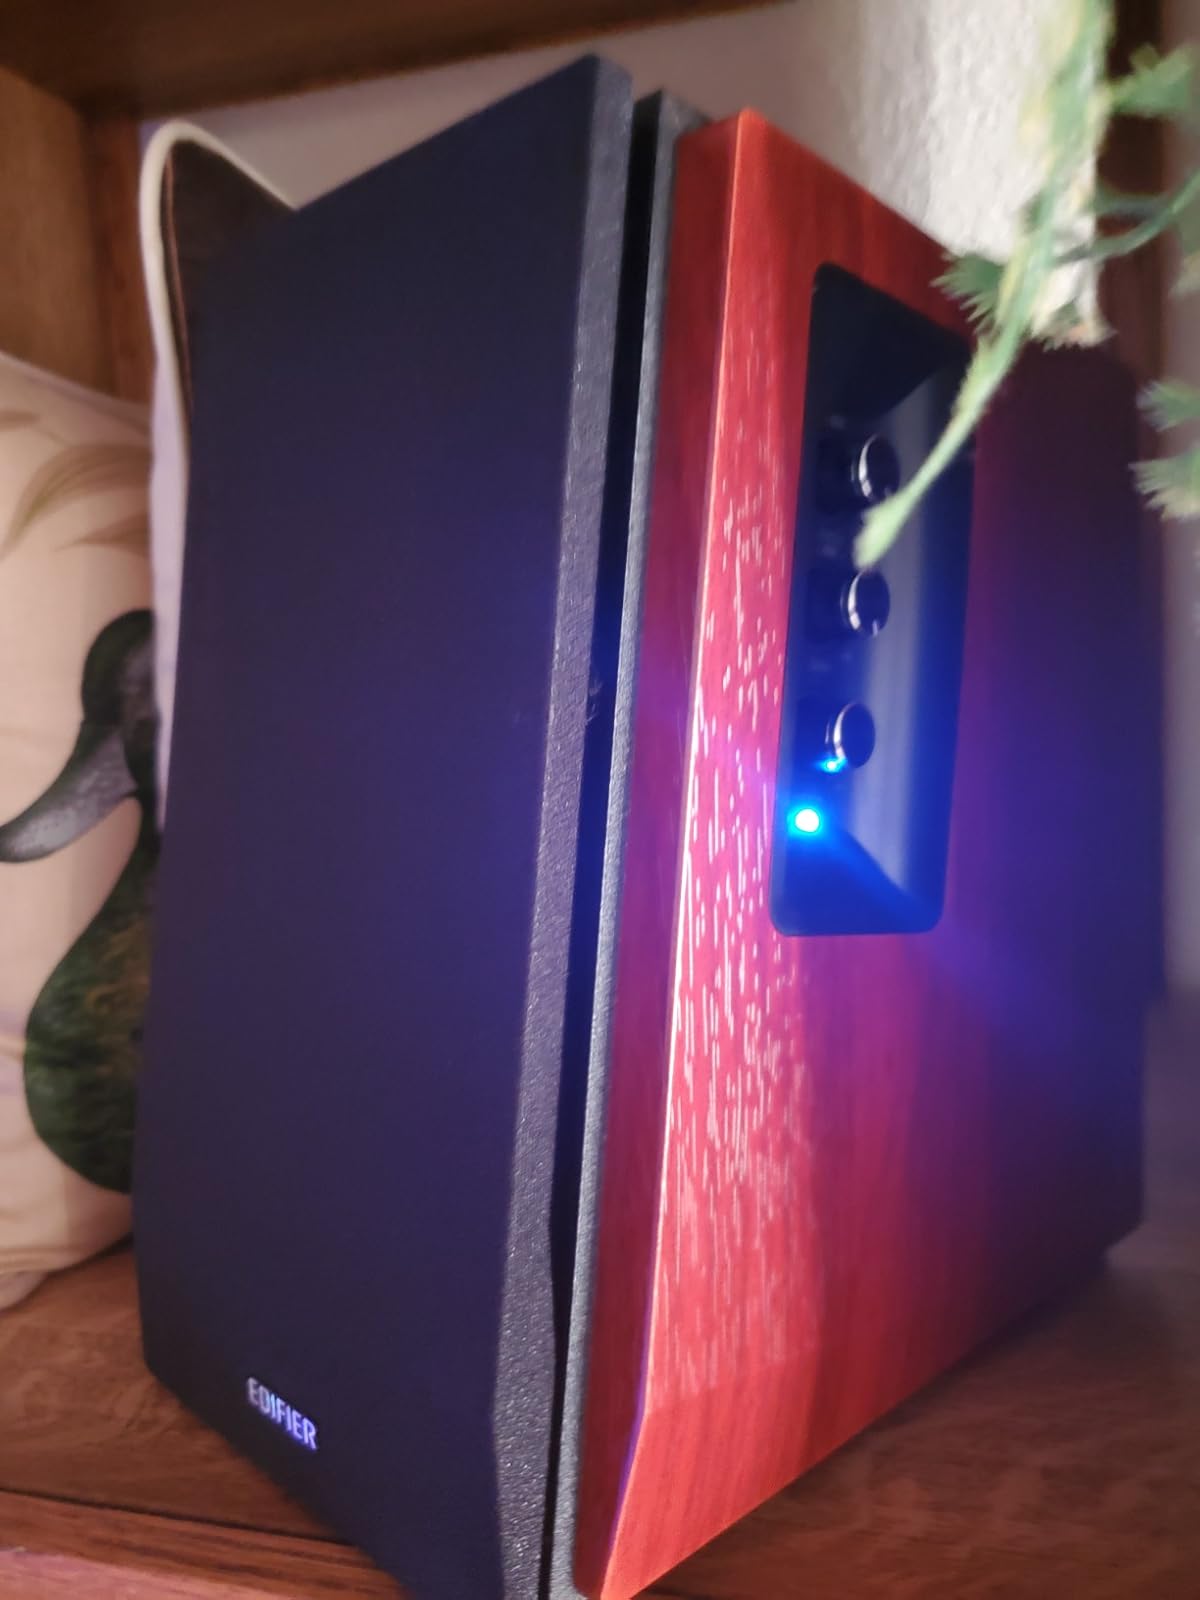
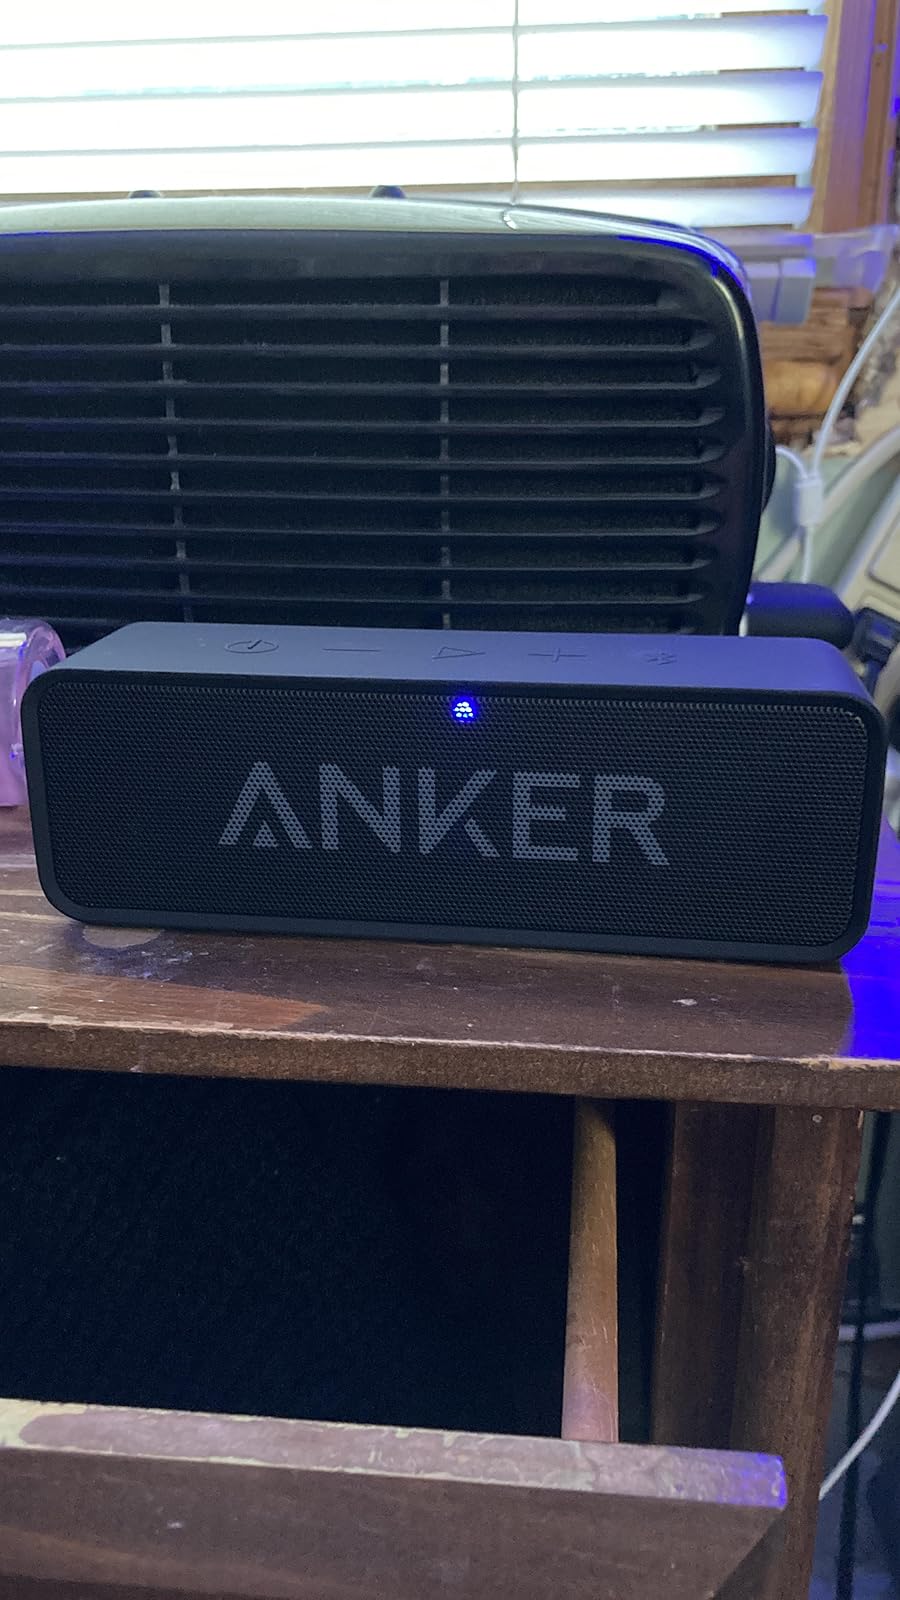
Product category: speaker
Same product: no